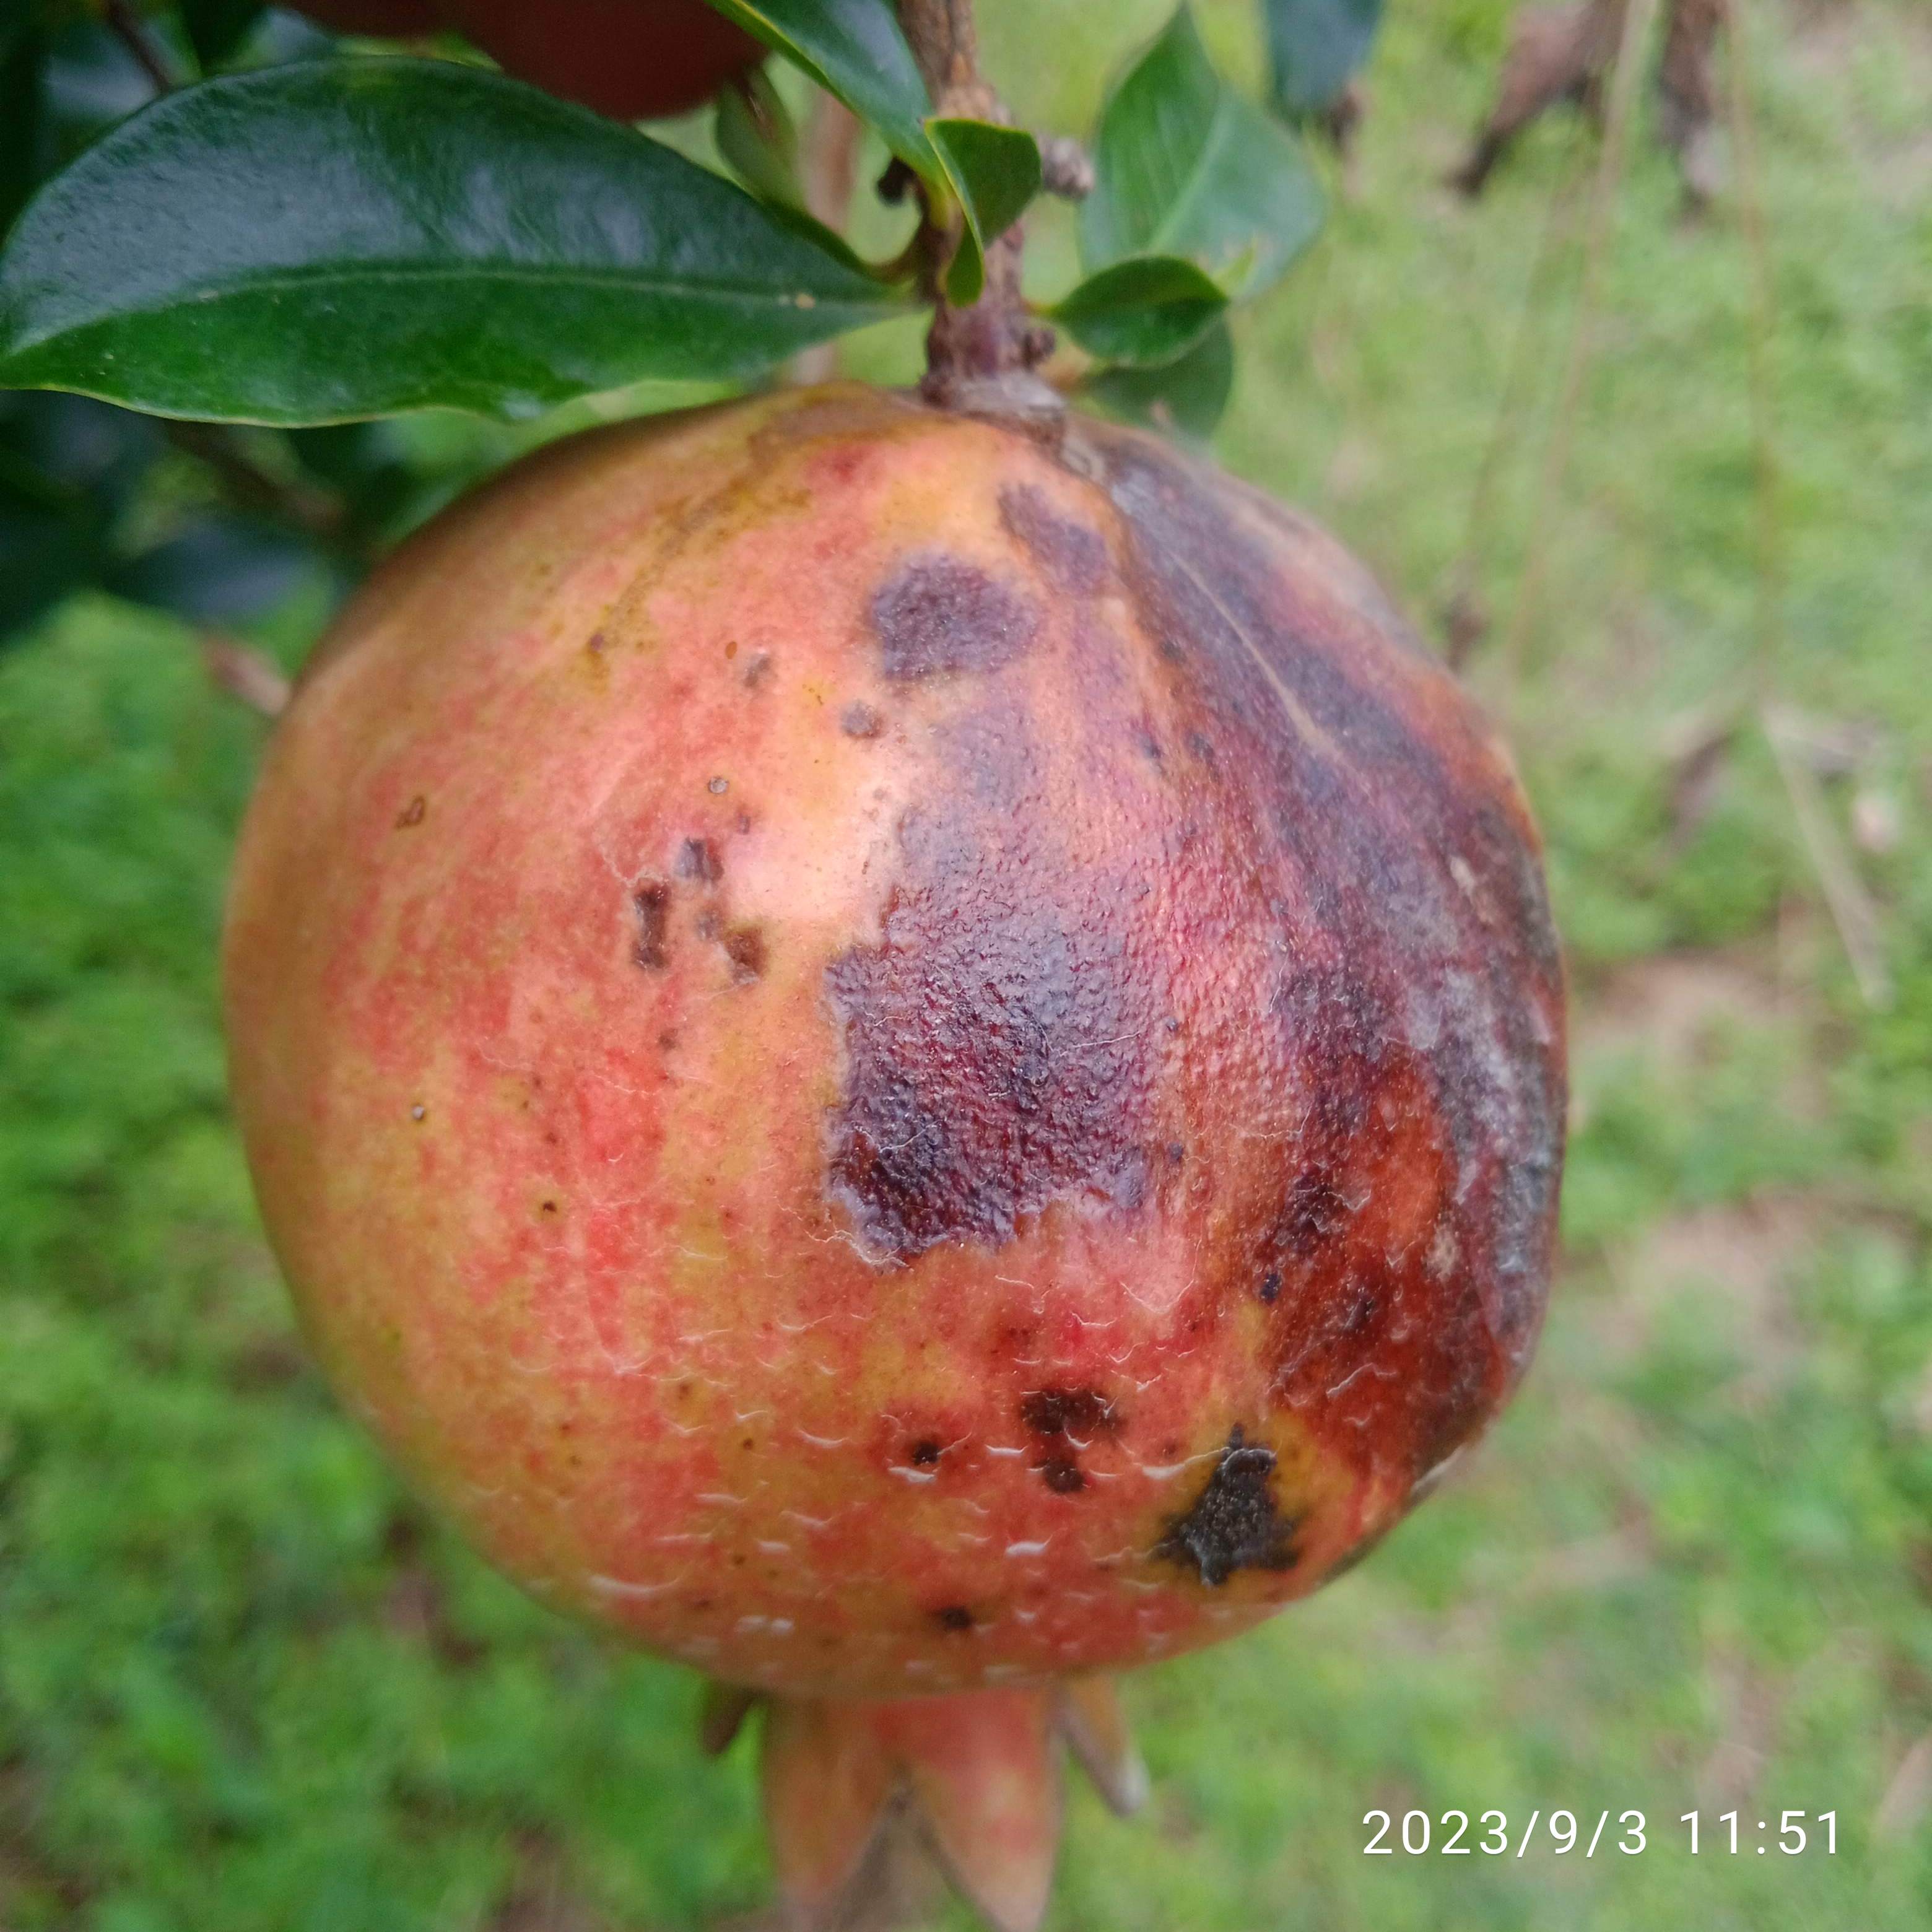
Label: Anthracnose